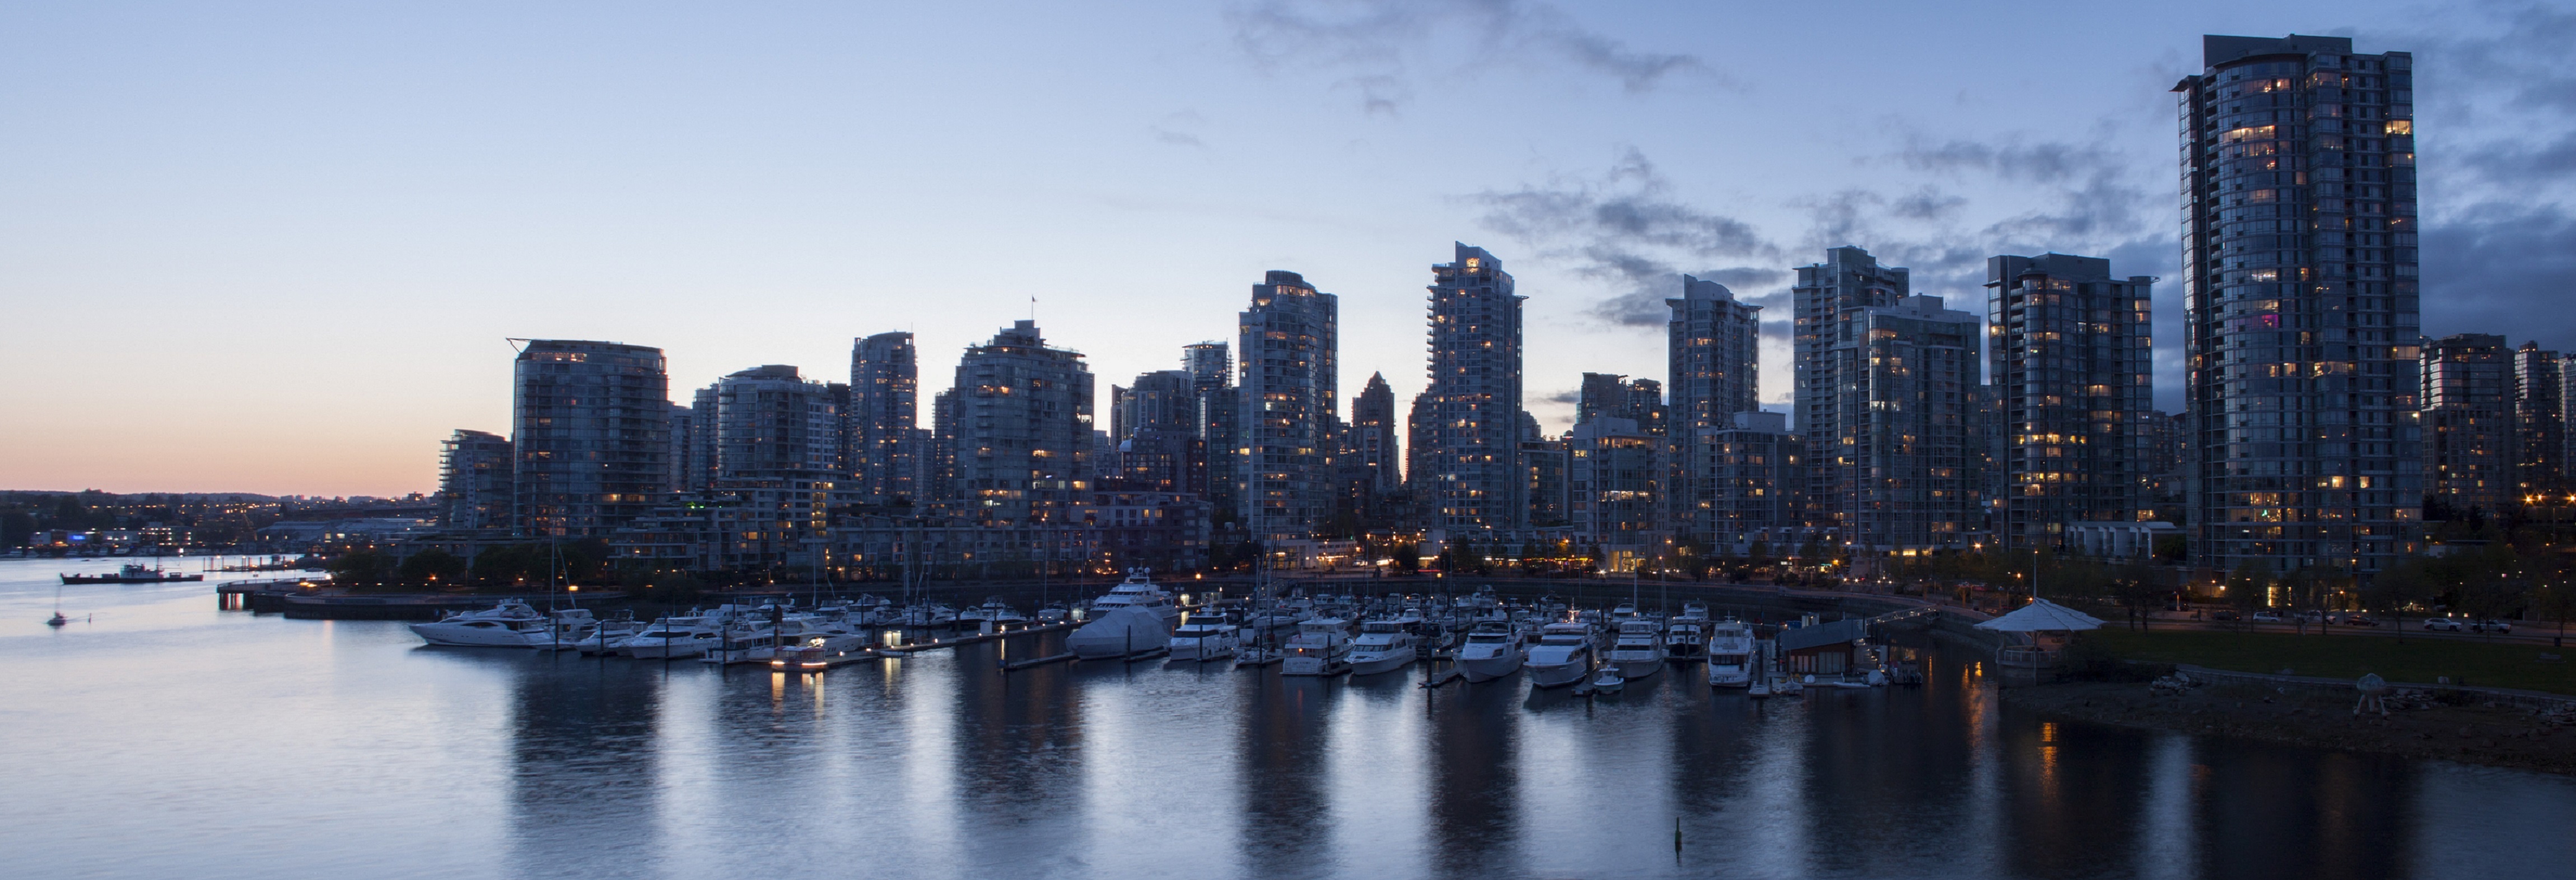
water, horizon, sunset, skyline, city, skyscraper, urban, cityscape, panorama, downtown, dusk, evening, twilight, reflection, vancouver, landmark, harbor, marina, tower block, northwest, skyscrapers, buildings, canada, boats, scene, yachts, metropolis, british columbia, human settlement, metropolitan area